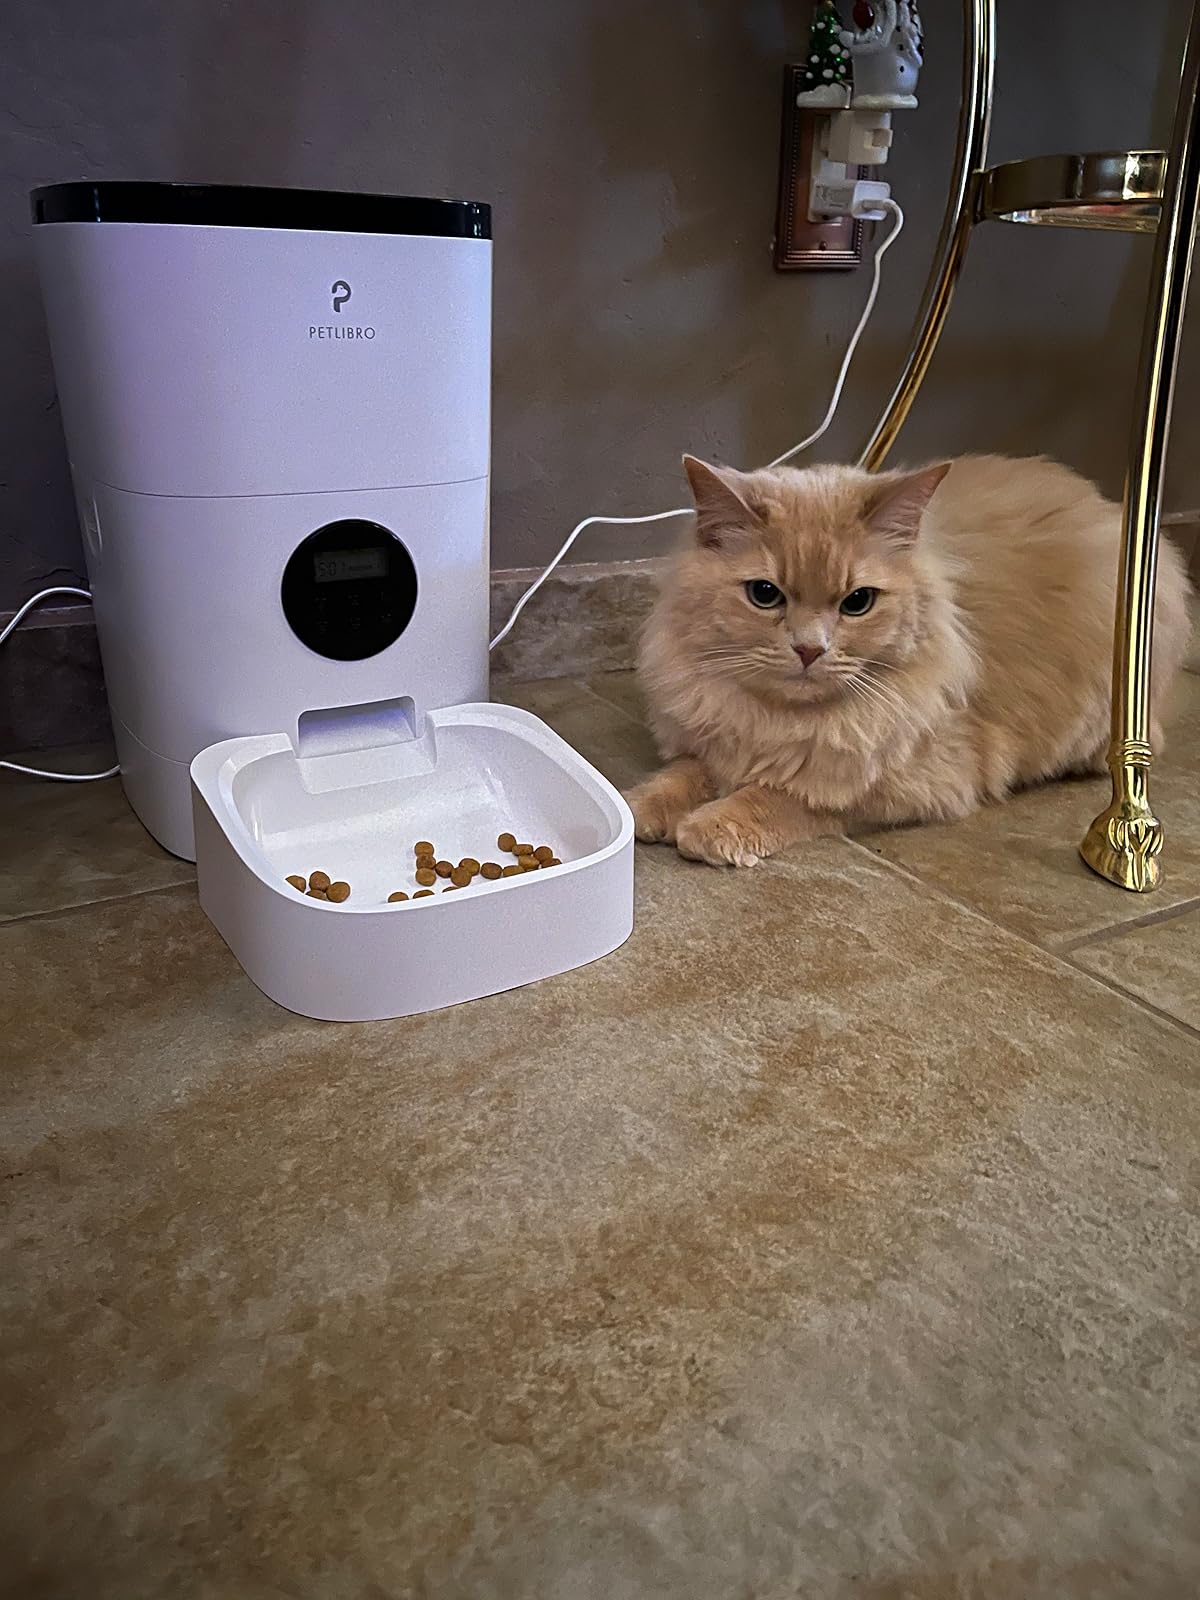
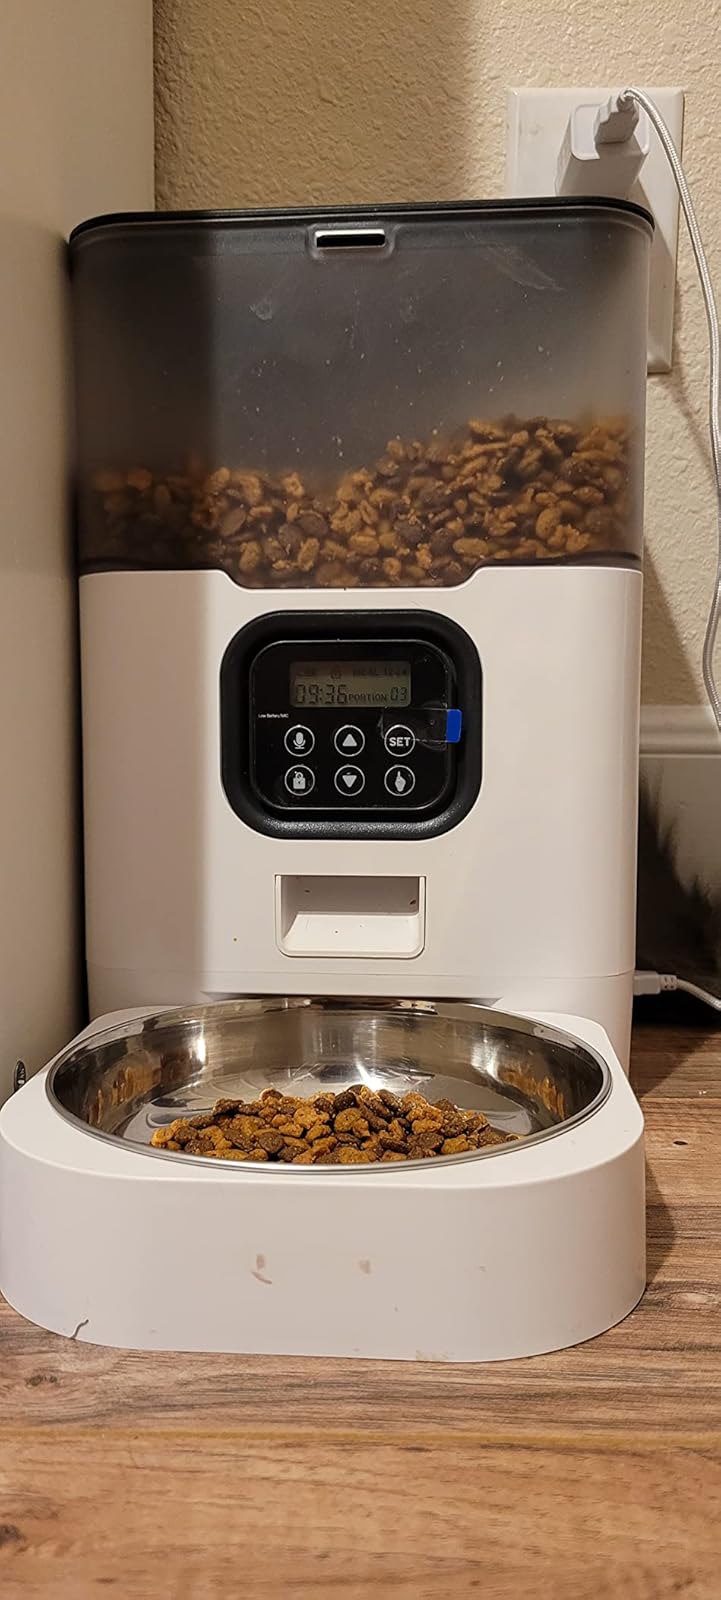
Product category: items_feeder
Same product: no